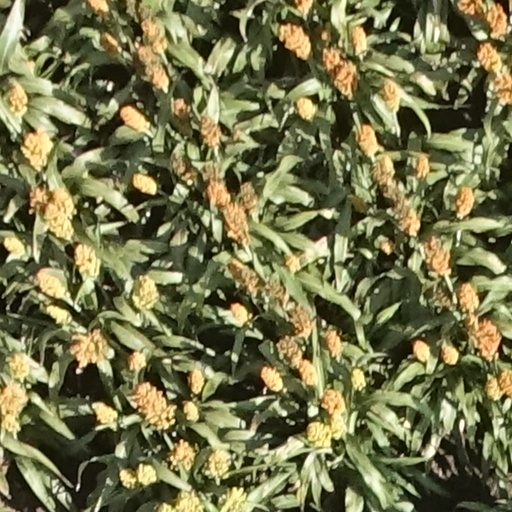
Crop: sorghum